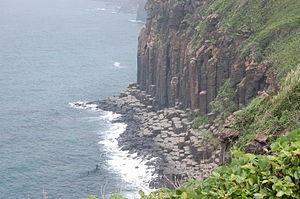
Le parc national de Saikai est un parc national japonais situé dans la préfecture de Nagasaki, sur l'île Kyūshū, au Japon.